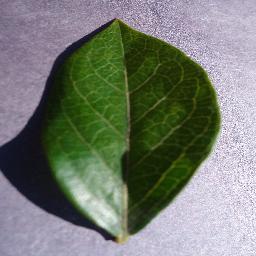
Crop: blueberry
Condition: healthy